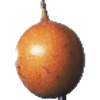
Label: granadilla